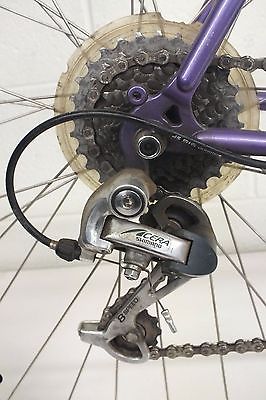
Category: bicycle